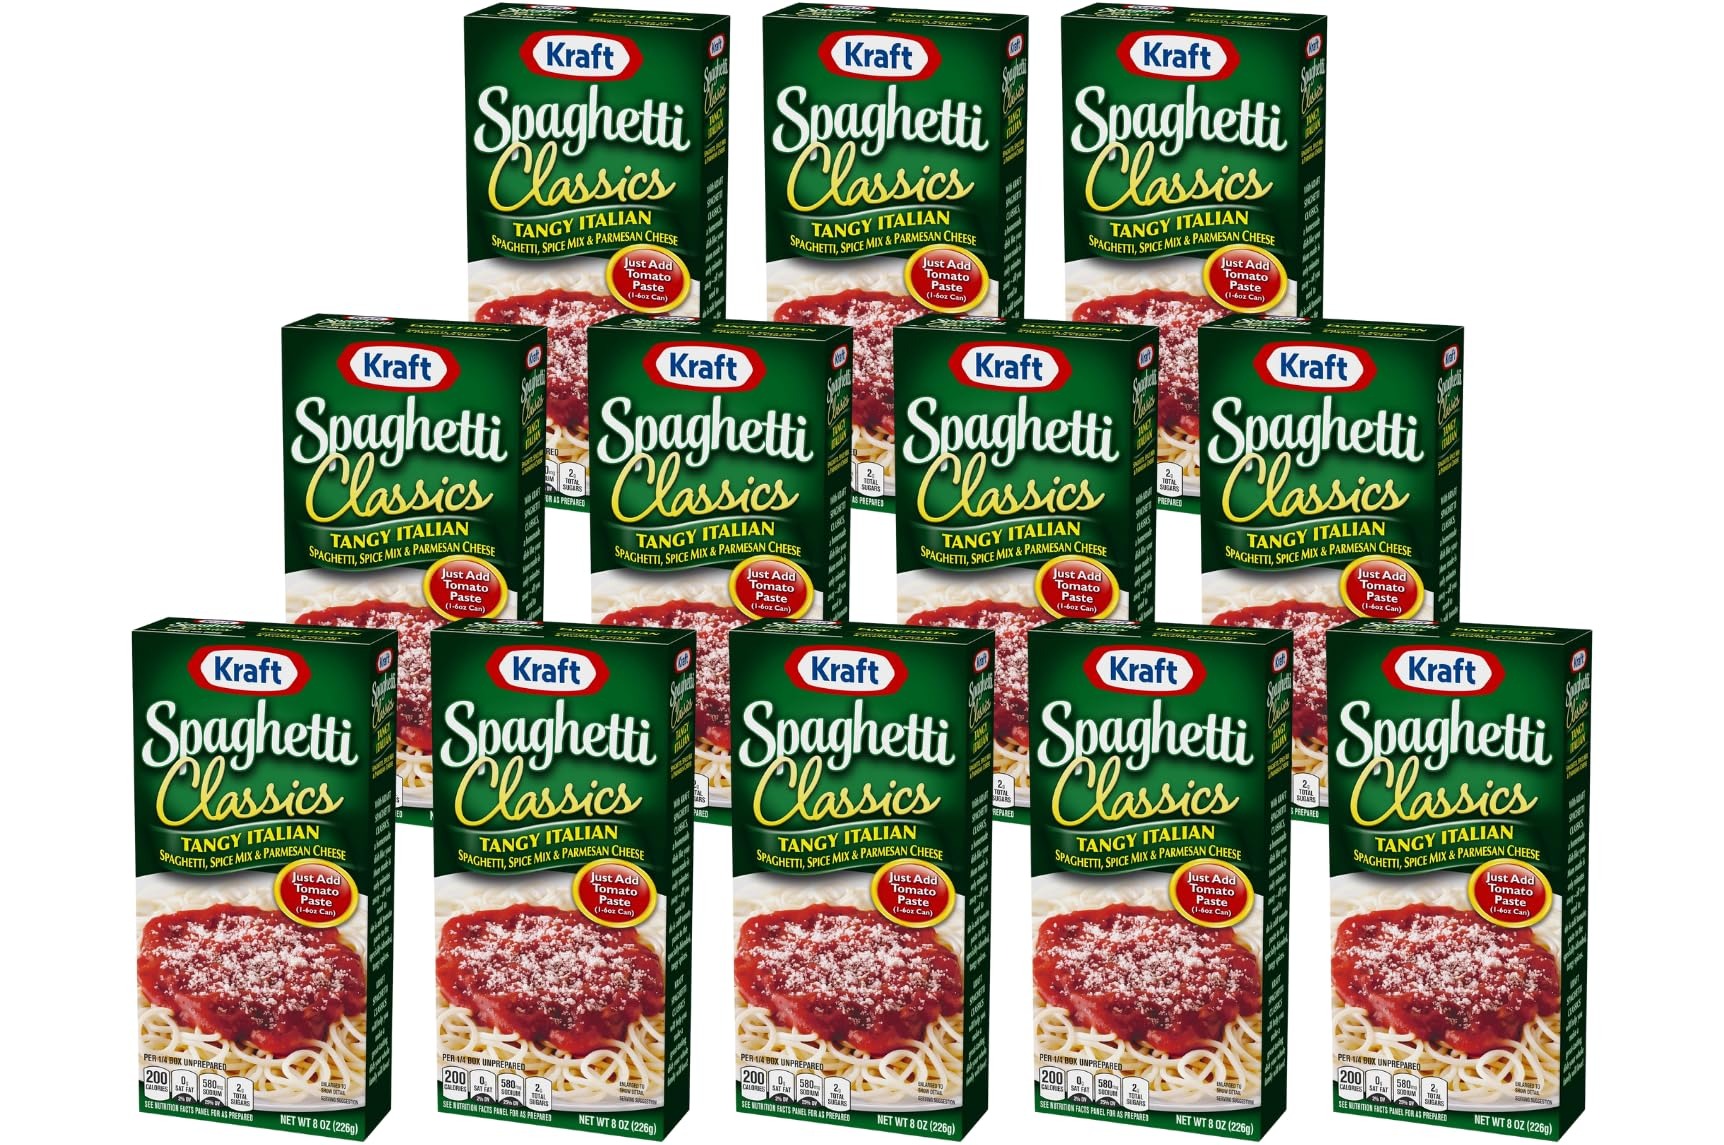
Item Name: Kraft Spaghetti Classics Tangy Italian Spaghetti (Spices, & Parmesan Cheese Meal Mix, 12 ct Pack, 8 oz Boxes)
Bullet Point 1: Twelve 8 oz boxes of Kraft Spaghetti Classics Tangy Italian Spaghetti, Spices, & Parmesan Cheese Meal Mix
Bullet Point 2: This pasta meal kit contains spaghetti noodles, spice mix and parmesan cheese
Bullet Point 3: Just add tomato paste to prepare
Bullet Point 4: One Kraft spaghetti classics meal kit contains 4 servings, an easy meal to feed the whole family
Bullet Point 5: A family-favorite meal ready in less than 30 minutes
Bullet Point 6: Try adding 1/2 pound of ground beef for add protein & flavor
Value: 96.0
Unit: Ounce

Price: 27.89